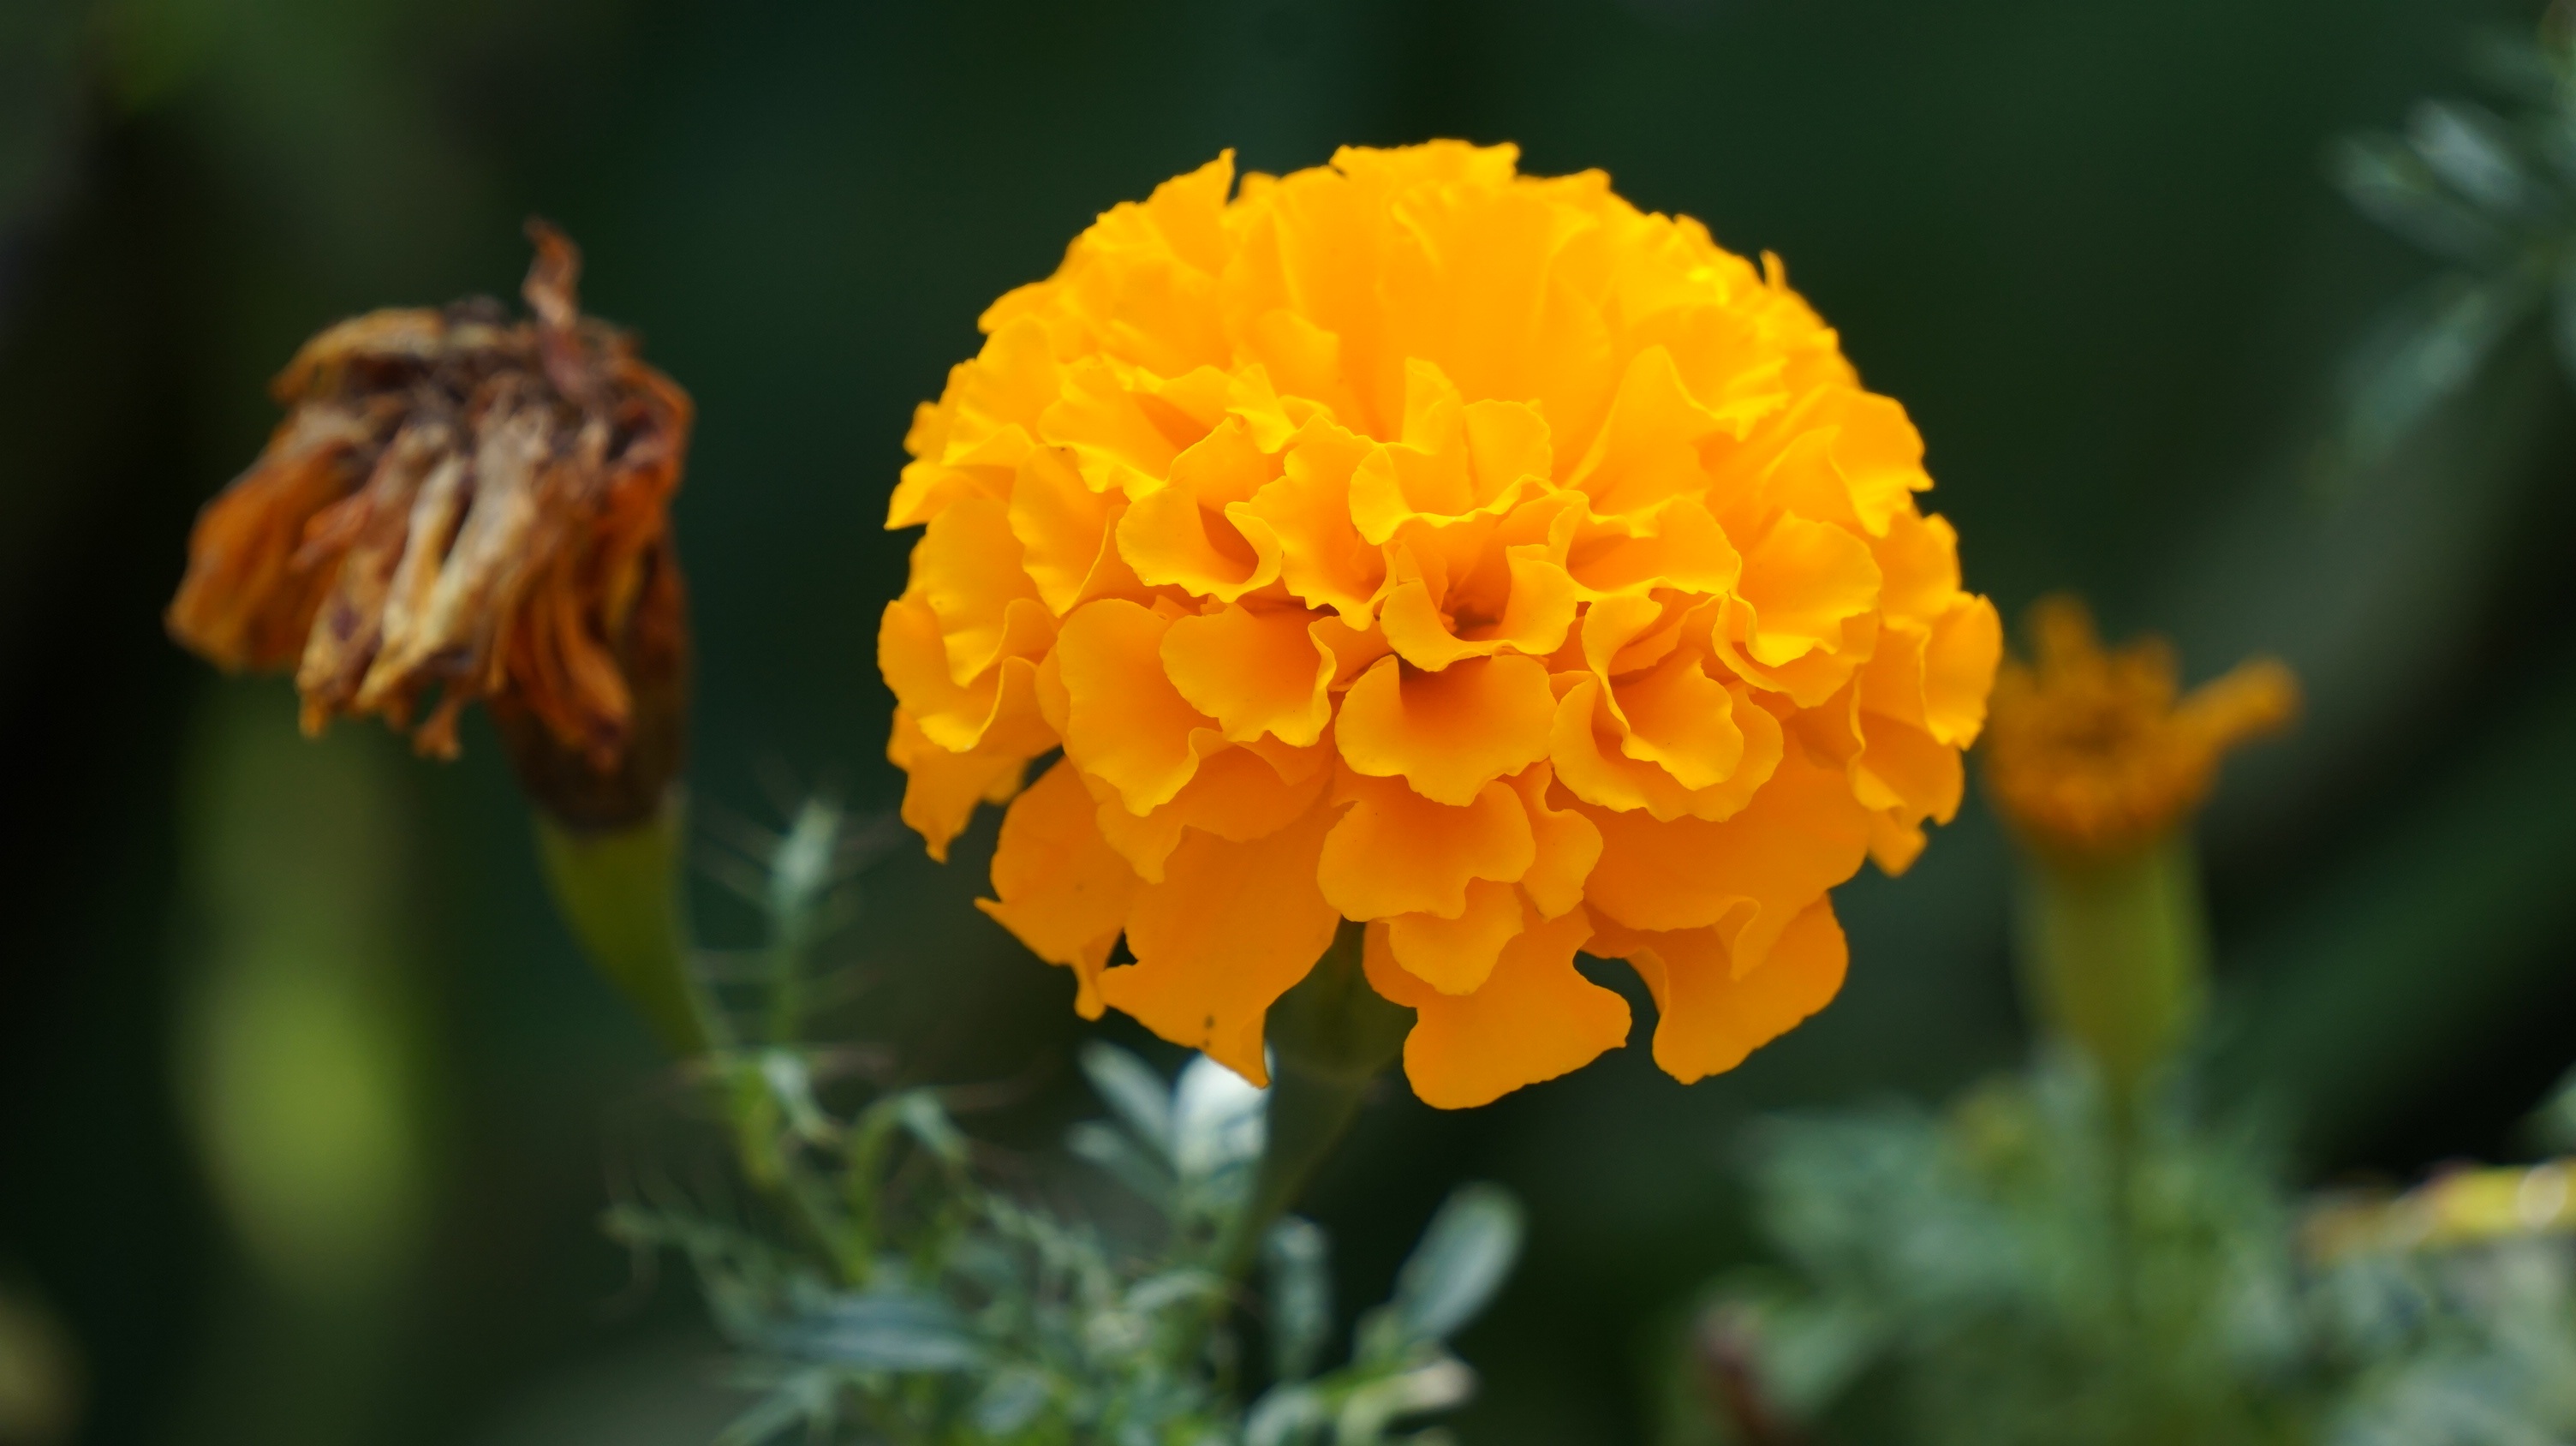
nature, plant, flower, petal, herb, botany, yellow, flora, wildflower, flowers, yellow flowers, nectar, refreshing, macro photography, flowering plant, calendula, fresh flowers, marigold flower, kind of wood, annual plant, plant stem, land plant